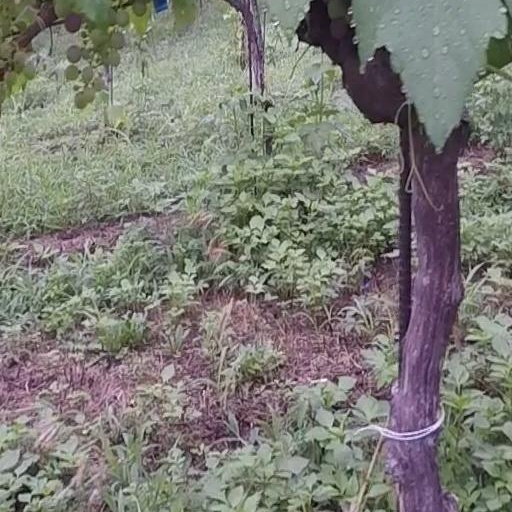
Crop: grape